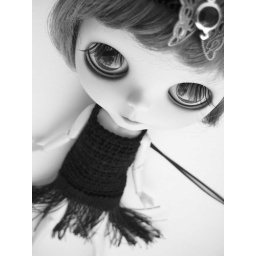
The tree outside the front of my house is reflected in her eyes.